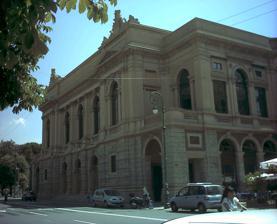
Building: Teatro Donizetti
Country: Italy
Year built: 1791
Theatre and opera house in Bergamo, Italy Teatro Donizetti Teatro Donizetti, Bergamo, 1897 The Teatro Donizetti is an opera house in Bergamo , Italy . Built in the 1780s using a design by architect Giovanni Francesco Lucchini , the theatre was originally referred to as either the Teatro Nuovo or Teatro di Fiera . The first opera to be mounted at the theatre, Giuseppe Sarti 's Medonte, re di Epiro , was in 1784 while the opera house was still under construction. The official opening of the house, under the name the Teatro Riccardi , did not occur until 24 August 1791 with a production of Pietro Metastasio 's Didone abbandonata set to music by multiple composers, including Ferdinando Bertoni , Giacomo Rampini , Johann Gottlieb Naumann , Giuseppe Gazzaniga , and Giovanni Paisiello . In 1797 the original theatre was destroyed by a fire, possibly by arson . Lucchini was contracted again to design a new structure to replace the old one and the new house opened on 30 June 1800. The structure uses a horseshoe shape with three tiers of boxes and two galleries. In 1897 the name of the theatre was changed to the Teatro Gaetano Donizetti (now shortened to Teatro Donizetti) on the occasion of the centenary of the composer's birth. Donizetti was born in Bergamo's Borgo Canale quarter and his first opera, Il Pigmalione (composed 1816), was given its world premiere at the theatre on 13 October 1960. Adjacent to the theater is a park with the Monument to Donizetti . External links Wikimedia Commons has media related to Teatro Gaetano Donizetti (Bergamo) . Official website 45°41′42″N 9°40′16″E / 45.6951°N 9.6711°E / 45.6951; 9.6711 v t e Bergamo History of Bergamo Timeline Kingdom of the Lombards Lombard League Republic of Venice Republic of Bergamo Kingdom of Lombardy–Venetia Il Risorgimento Italian resistance movement Monuments and places Accademia Carrara Cappella Colleoni Duomo di Bergamo Santa Maria Maggiore Teatro Donizetti Personalities Alexander of Bergamo Evaristo Baschenis Filippo Della Vite Gaetano Donizetti Giuseppe Donizetti Gianandrea Gavazzeni Sofia Goggia Lorenzo Lotto Giacomo Manzù Michela Moioli Giovanni Battista Moroni Palma il Vecchio Filippo Maria Pandolfi Carlo Alfredo Piatti Andrea Previtali Giacomo Quarenghi Enrico Rastelli Gianluigi Trovesi Andrew Viterbi Neighborhoods Colognola Redona Valtesse Valverde Transportation Il Caravaggio International Airport A4-E64 motorway Bergamo railway station Bergamo–Albino light rail Category Commons Authority control databases : Geographic Structurae MusicBrainz place EUTA theatre This article about an opera house or structure is a stub . You can help Wikipedia by expanding it . v t e